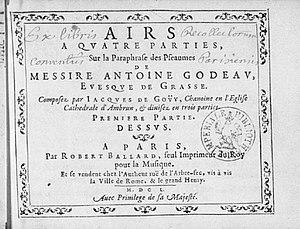
Jacques de Gouy est un ecclésiastique, musicien et compositeur actif à Paris dans le second quart du XVIIe siècle, mort après 1650.